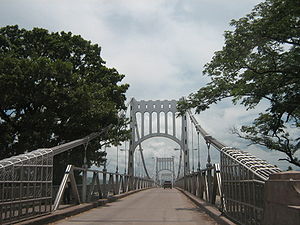
Choluteca
Choluteca er en by i det sydlige Honduras med 120.000 indbyggere. Byen er hovedstad i et departement af samme navn og ligger tæt ved grænserne til nabolandene El Salvador og Nicaragua.